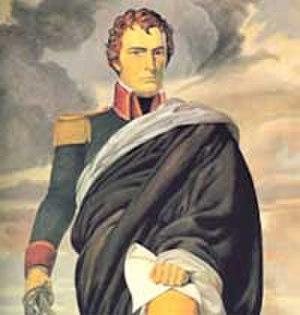
Francisco Esteban Gómez, né à Santa Ana del Norte, le 26 décembre 1783 et mort à La Asunción le 6 août 1853, est un militaire, combattant patriote au cours de la guerre d'indépendance du Venezuela.